Richard Norris Brooke

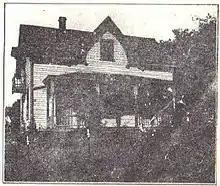
Brooke's studio building in Warrenton

Brooke settled in Washington, D.C. in 1880 and remained associated with the artistic life of that town until his death. He continued to travel to Europe, at various points visiting Paris, London, and The Hague. In Washington he moved into Vernon Row, a well-regarded studio building east of the White House, where he painted and displayed his art to the public. Later, with Max Weyl, he established a "Barbizon Studio" diagonally across from the former Corcoran Gallery on 17th St. and Pennsylvania Ave., but the commercial nature of the neighborhood meant that a true artistic community could not take hold in the area.